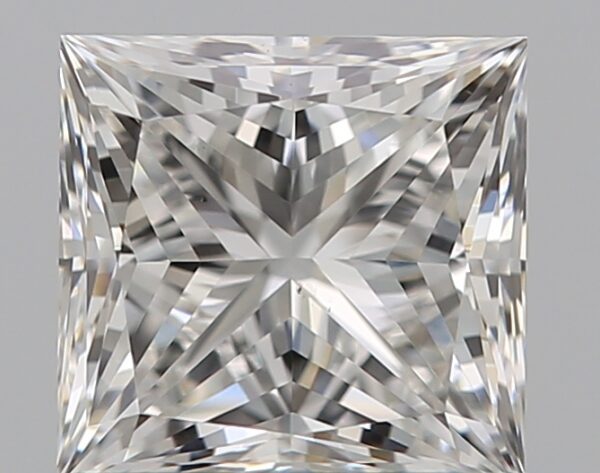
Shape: princess
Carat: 0.9
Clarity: VS2
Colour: F
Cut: EX
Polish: EX
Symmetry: EX
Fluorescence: N
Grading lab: GIA
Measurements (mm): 5.26 x 5.14 x 3.77